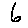
Label: 6